William Henry Harrison

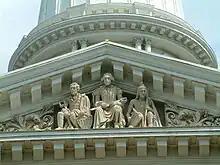
Harrison (on left) at Tippecanoe County Courthouse, Lafayette, Indiana

Harrison's death called attention to an ambiguity in , of the Constitution regarding succession to the presidency. The Constitution specifically provided for the vice president to take over the "Powers and Duties of the said Office" in the event of a president's removal, death, resignation, or inability, but it was unclear whether the vice president formally became president of the United States, or simply temporarily assumed the powers and duties of that office, in a case of succession.